Cheddar Valley line

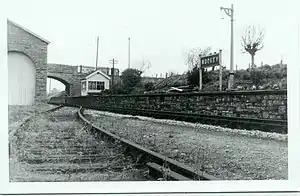
Wookey Station

Following World War II, road usage increased considerably and rail usage declined, particularly on rural branch lines. The line was being considered for closure when the British Railways Board published the report in 1963, "The Reshaping of British Railways" often referred to as the Beeching cuts. Accordingly the Cheddar Valley line is listed in the appendix of that report.